Ethiopian cuisine

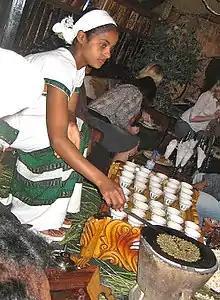
An Ethiopian woman roasting coffee at a traditional coffee ceremony

According to some sources, drinking of coffee ("buna") is likely to have originated in Ethiopia. A key national beverage, it is an important part of local commerce.